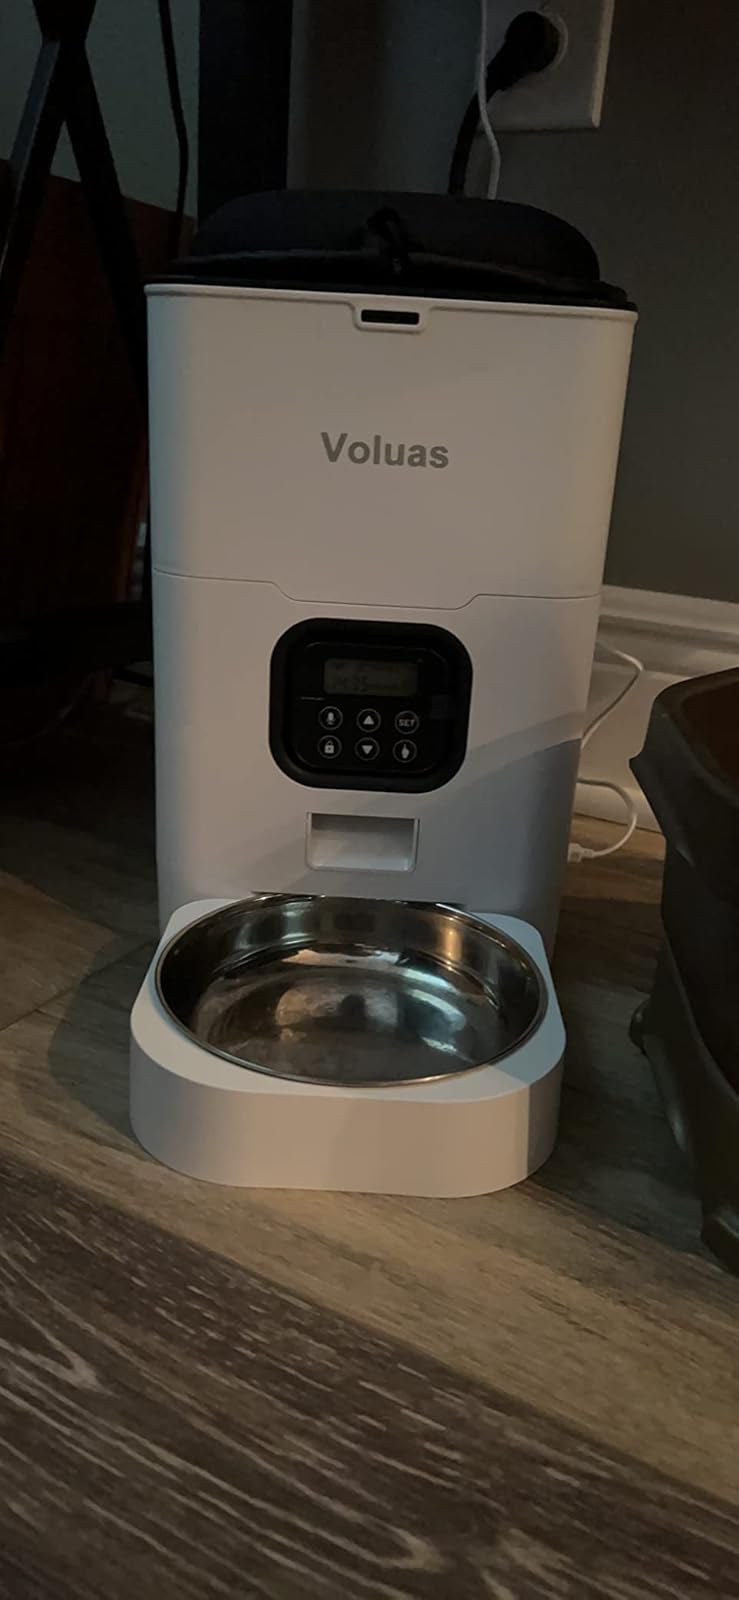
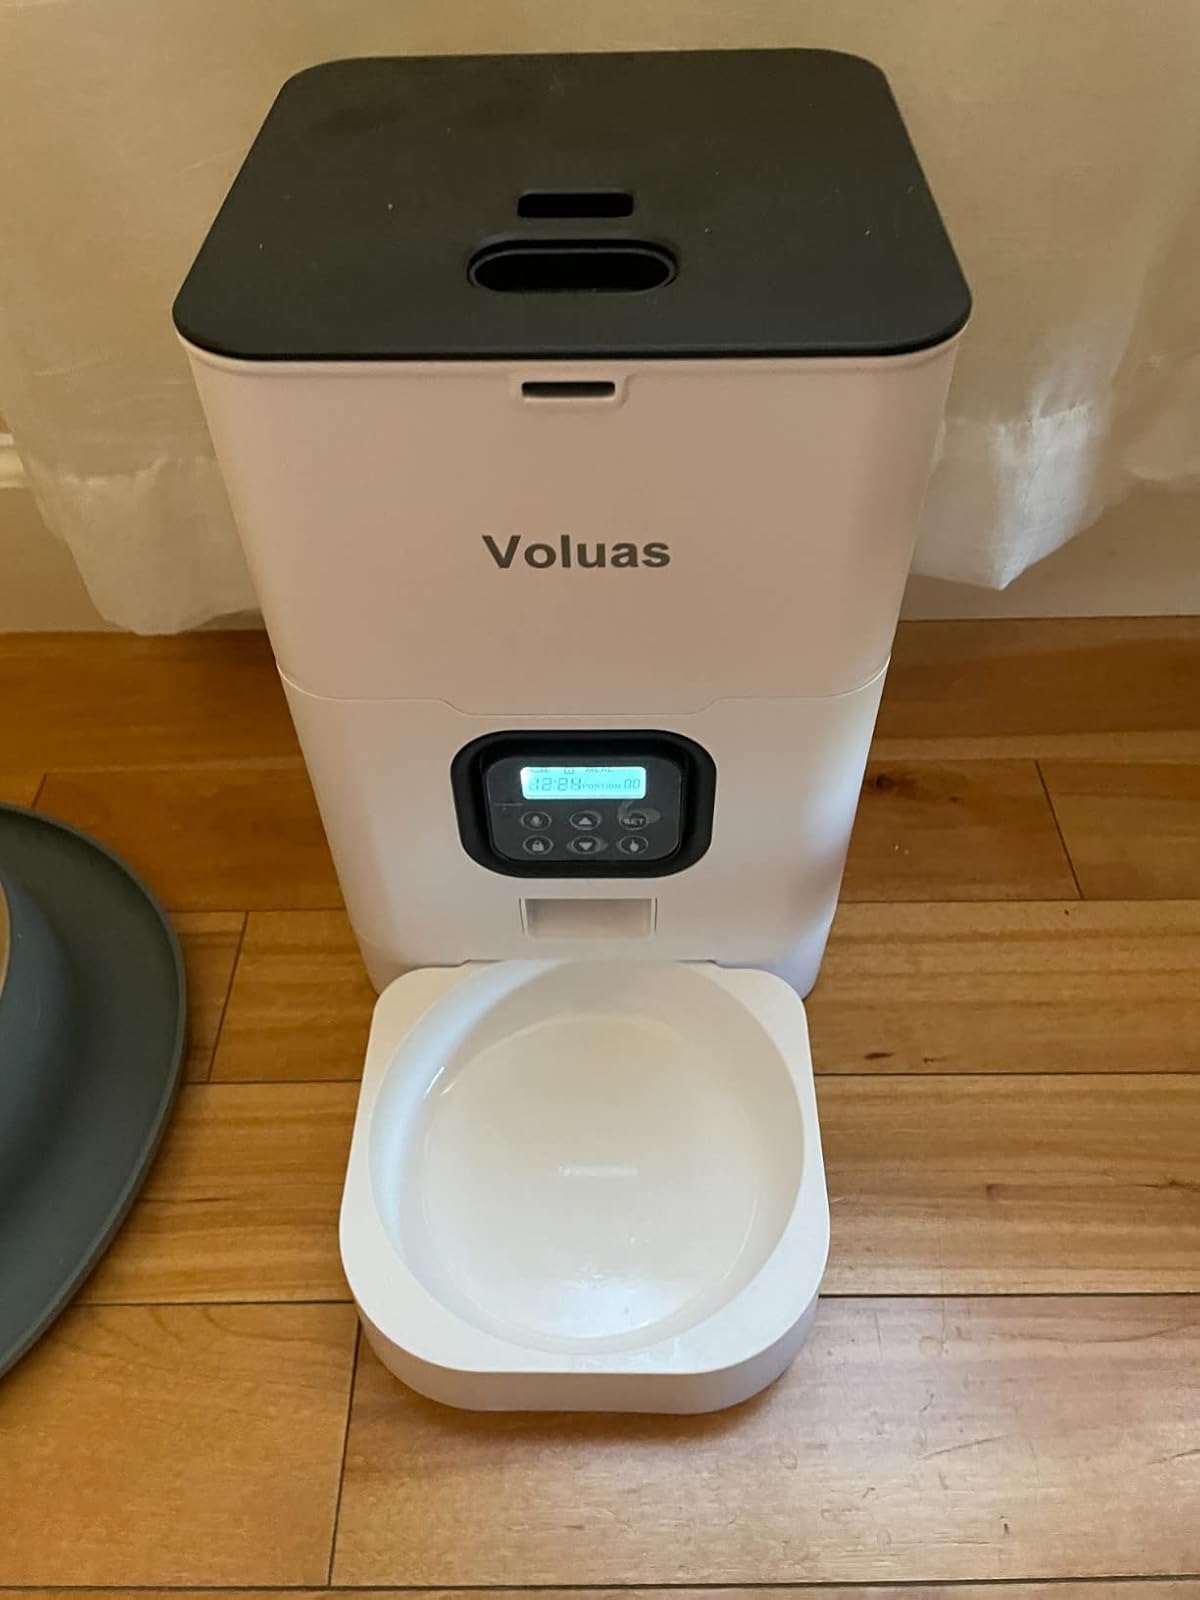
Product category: items_feeder
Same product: yes